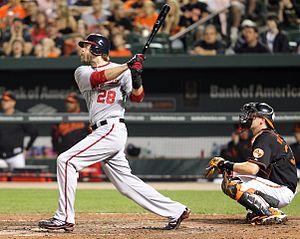
Jayson Richard Werth est un joueur de baseball évoluant à la position de voltigeur de droite pour les Nationals de Washington.
La saison 2014 des Nationals de Washington est la 10ᵉ saison en Ligue majeure de baseball pour cette équipe. Après avoir terminé seconds de la section Est de la Ligue nationale en 2013, les Nationals remportent en 2014 un 2ᵉ titre de division en trois ans. Ils laissent les Braves d'Atlanta 17 matchs derrière et affichent la meilleure performance de la Ligue nationale avec 96 victoires et 66 défaites, soit 10 matchs gagnés de plus que l'année précédente. Tout comme lors de leur championnat de division précédent deux ans plus tôt, le parcours des Nationals en éliminatoires se termine dès le premier tour, alors qu'ils sont à nouveau battus en Série de divisions, cette fois par les Giants de San Francisco.